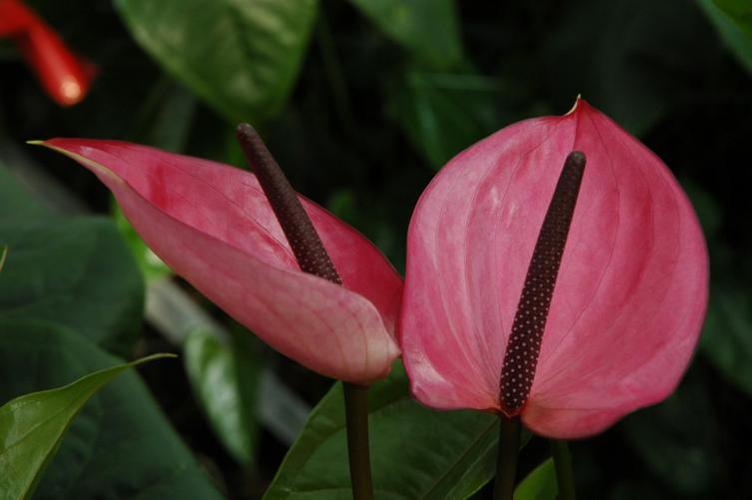
Label: anthurium